Harz granite

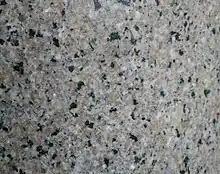
Wurmberg granite, specimen ca. 10 x 8 cm

The quarry for Wurmberg granite was situated about 2.5 kilometres north of Braunlage and 250 metres high on the Wurmberg mountain. The granite was pale red and fine to coarse-grained. The quarry has been closed since spring 1974.